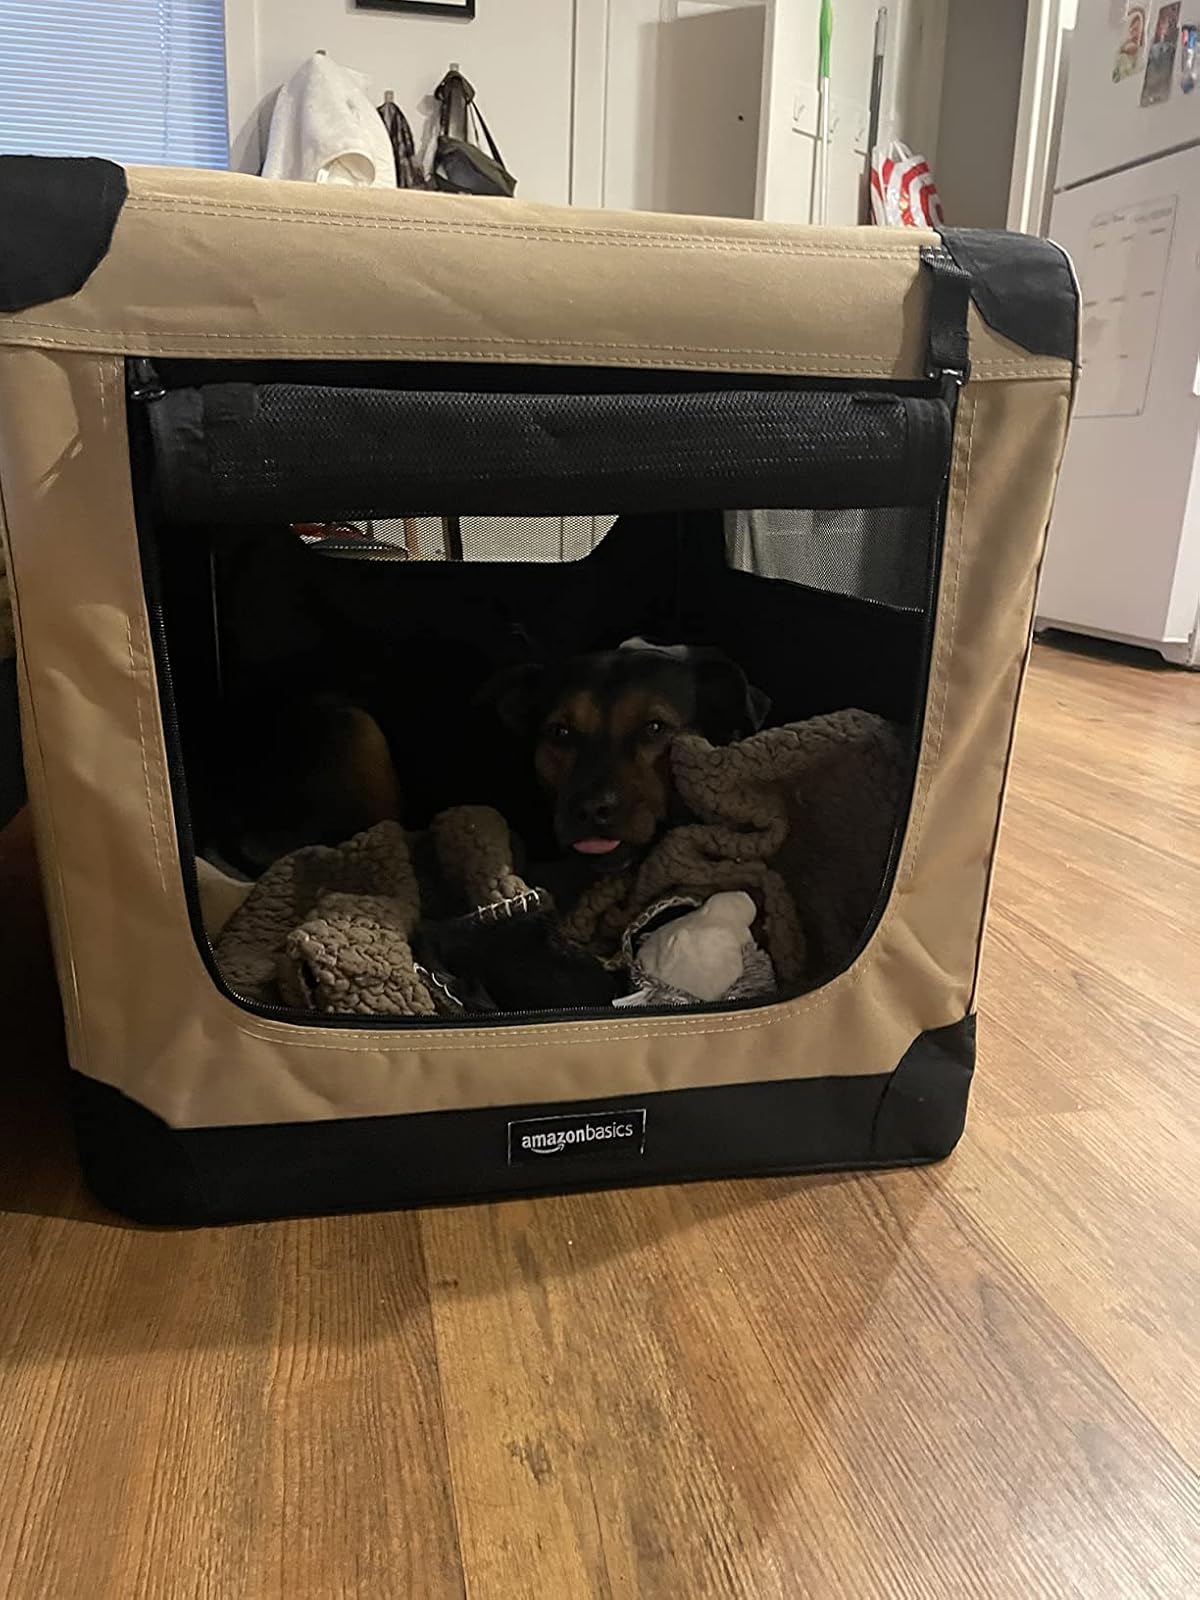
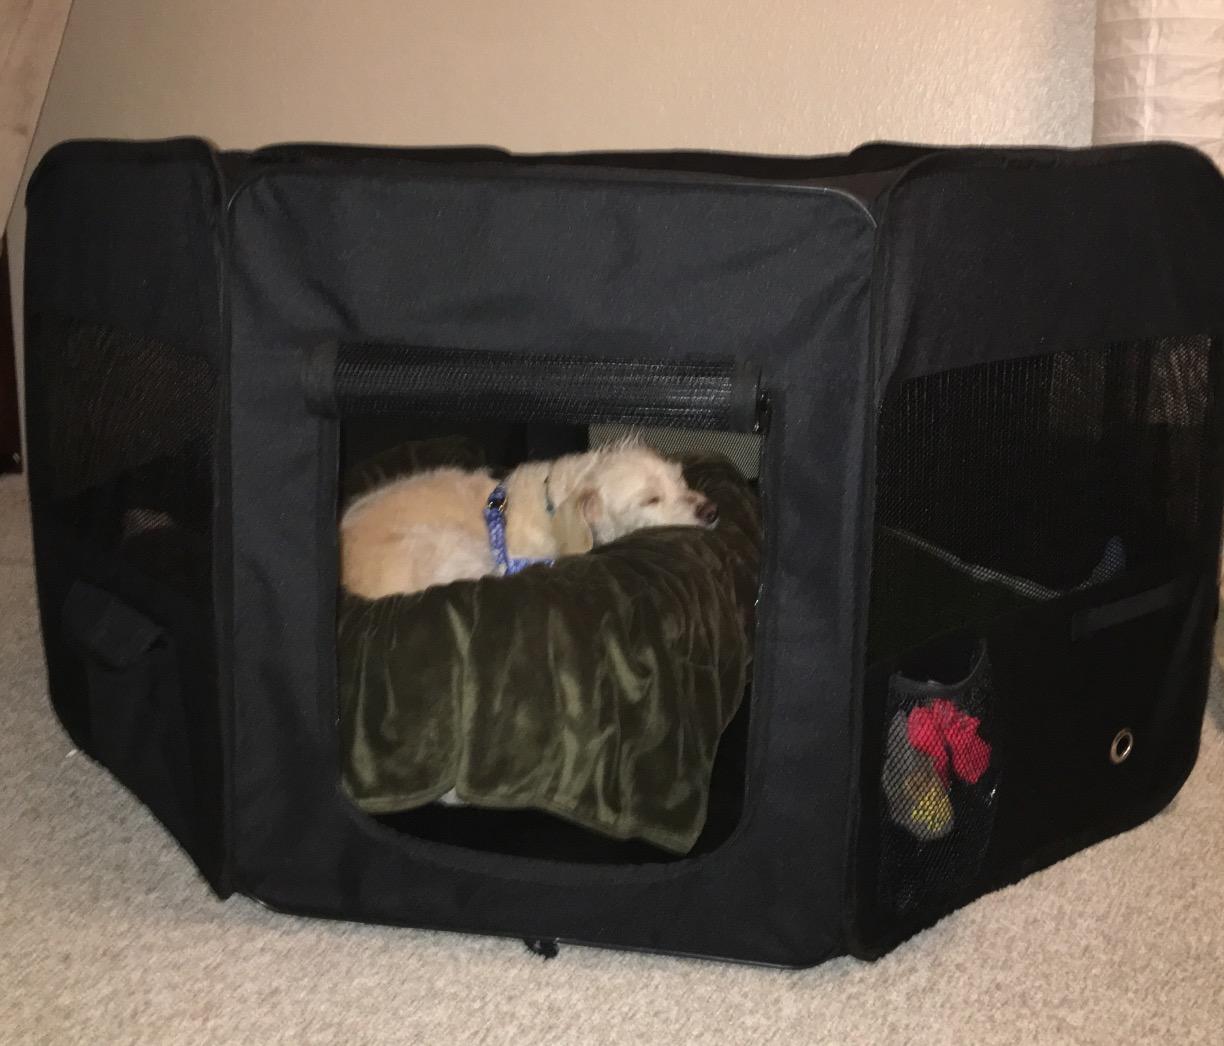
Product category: items_kennel
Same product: no